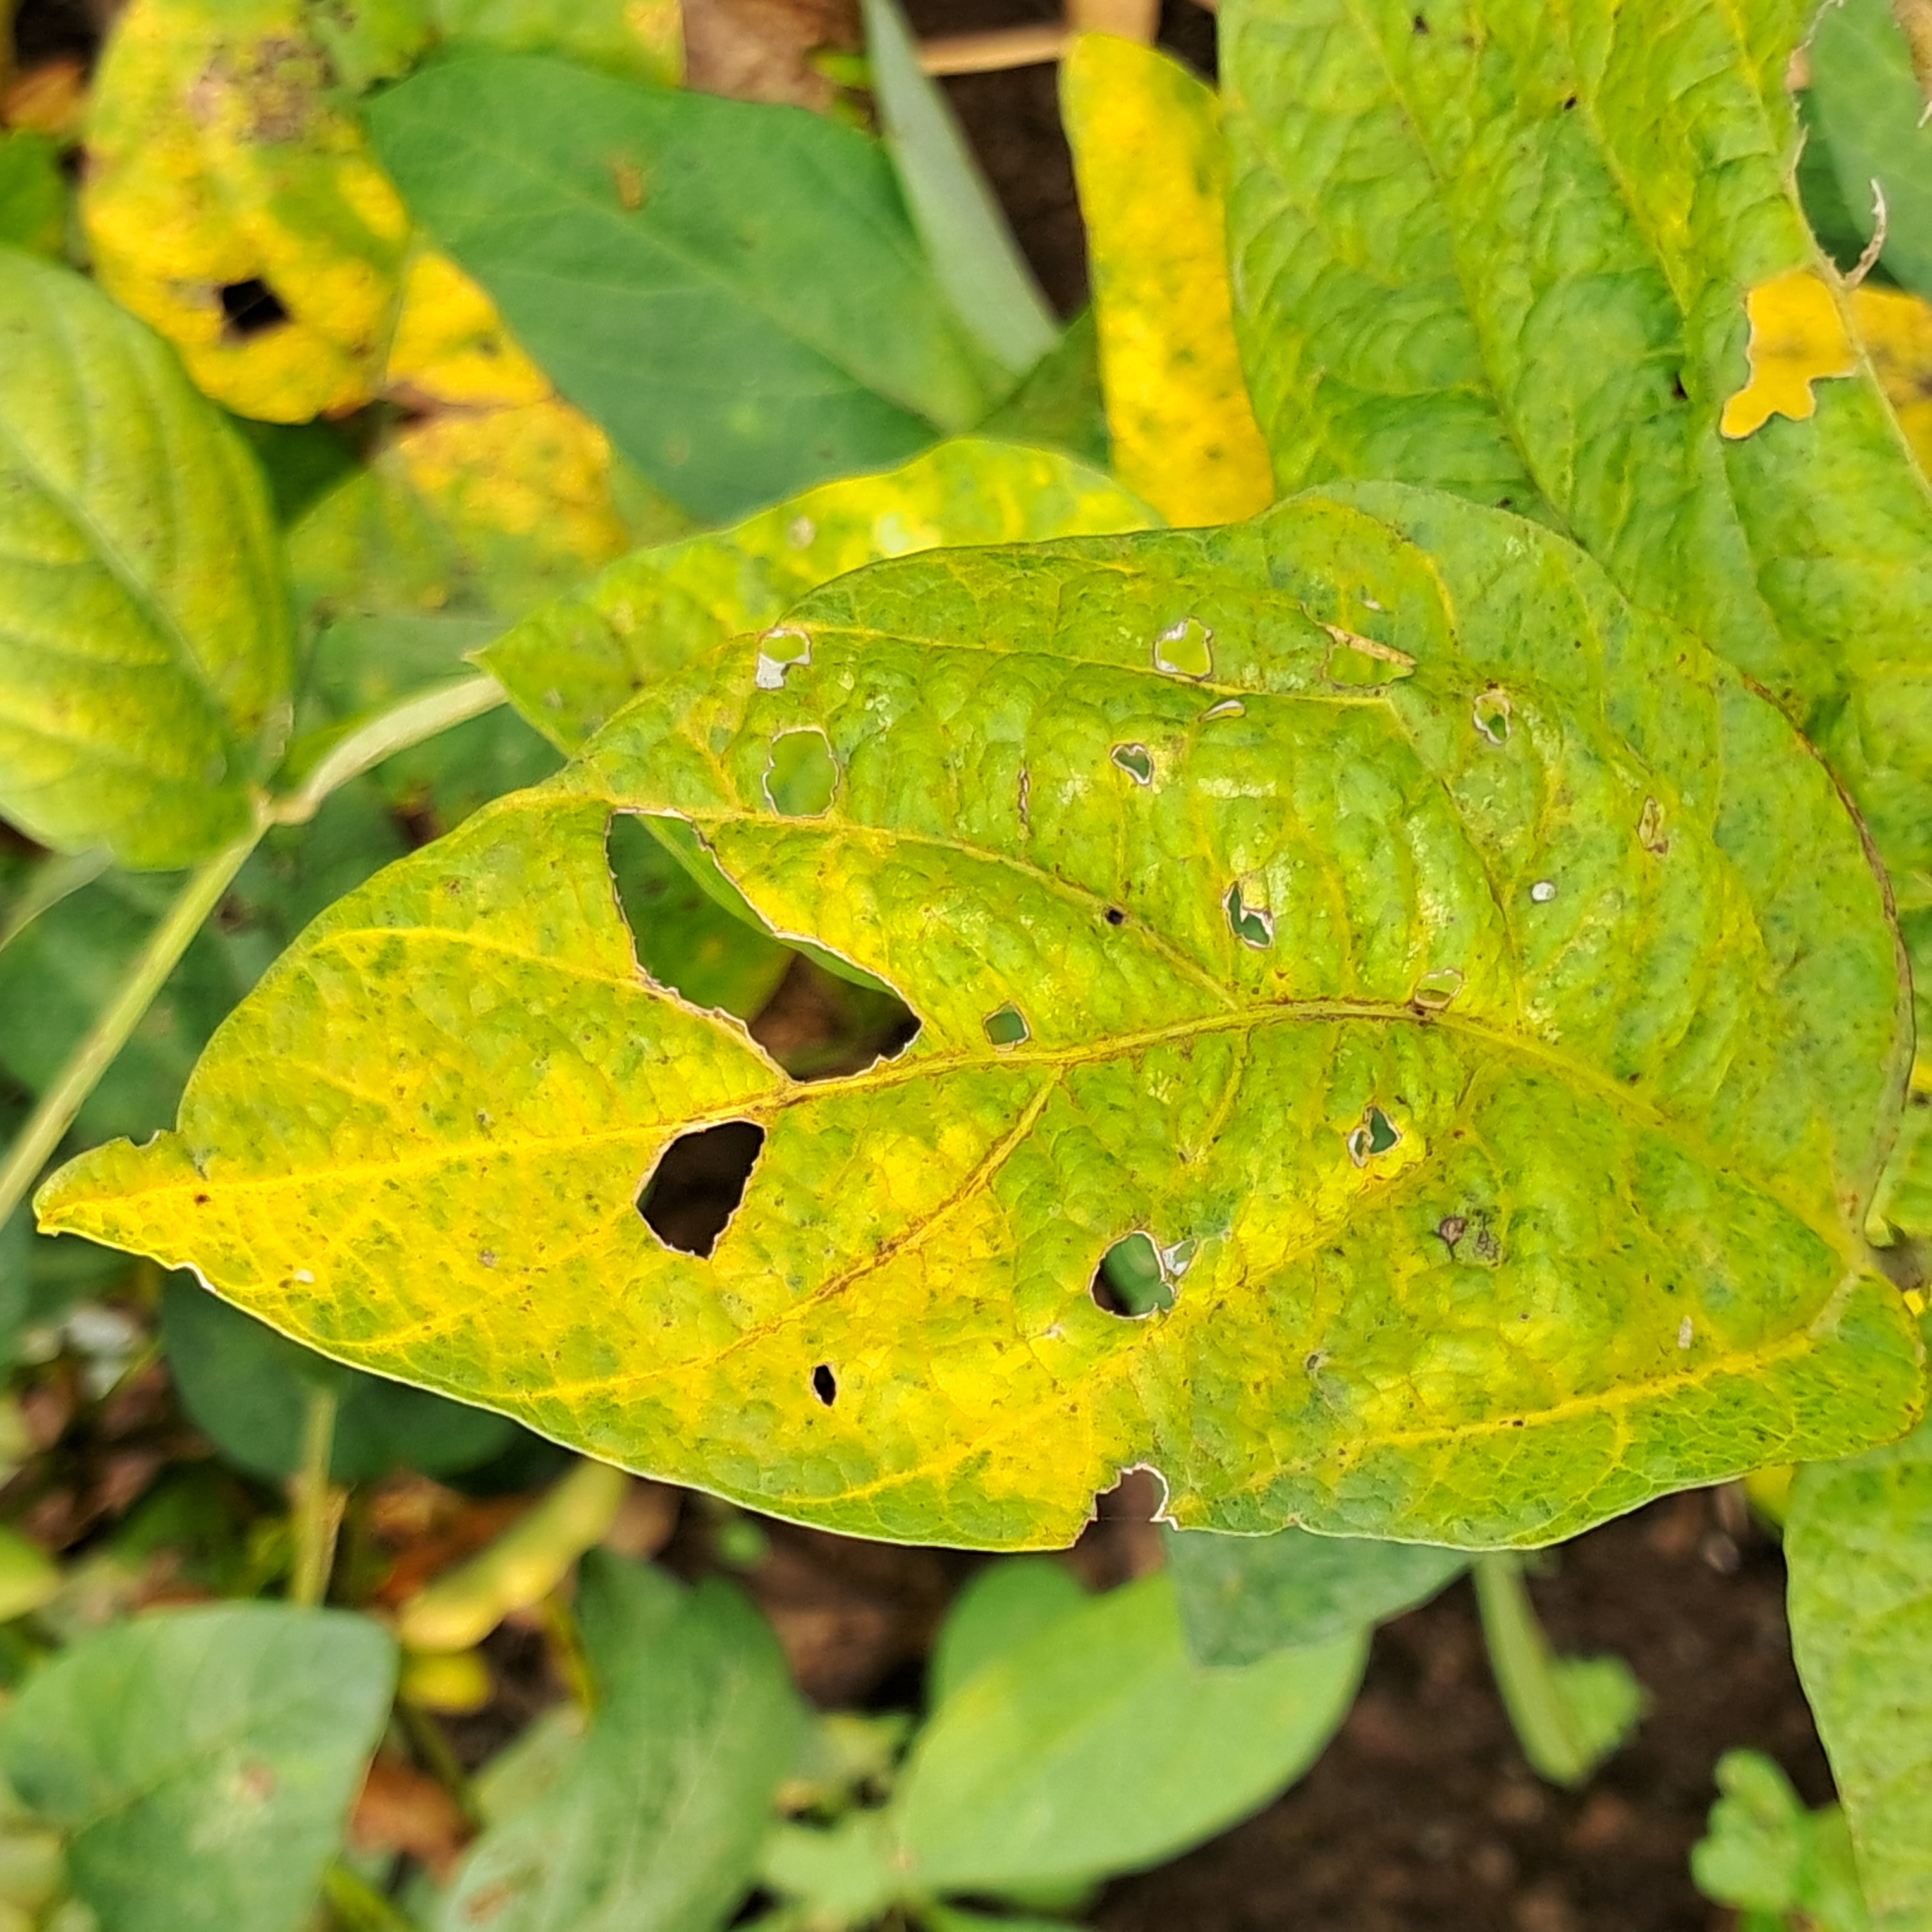
Label: Caterpillar_Semilooper_Pest